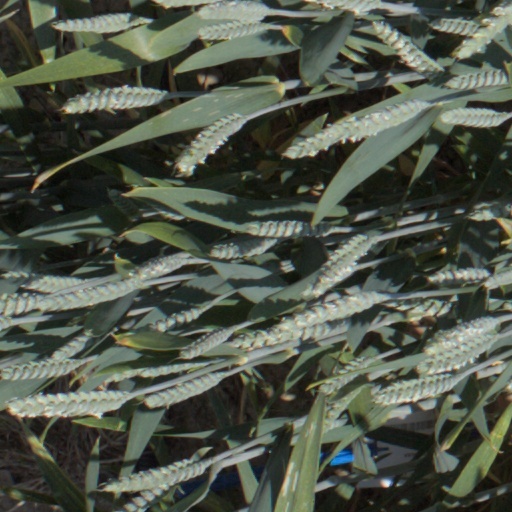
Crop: wheat